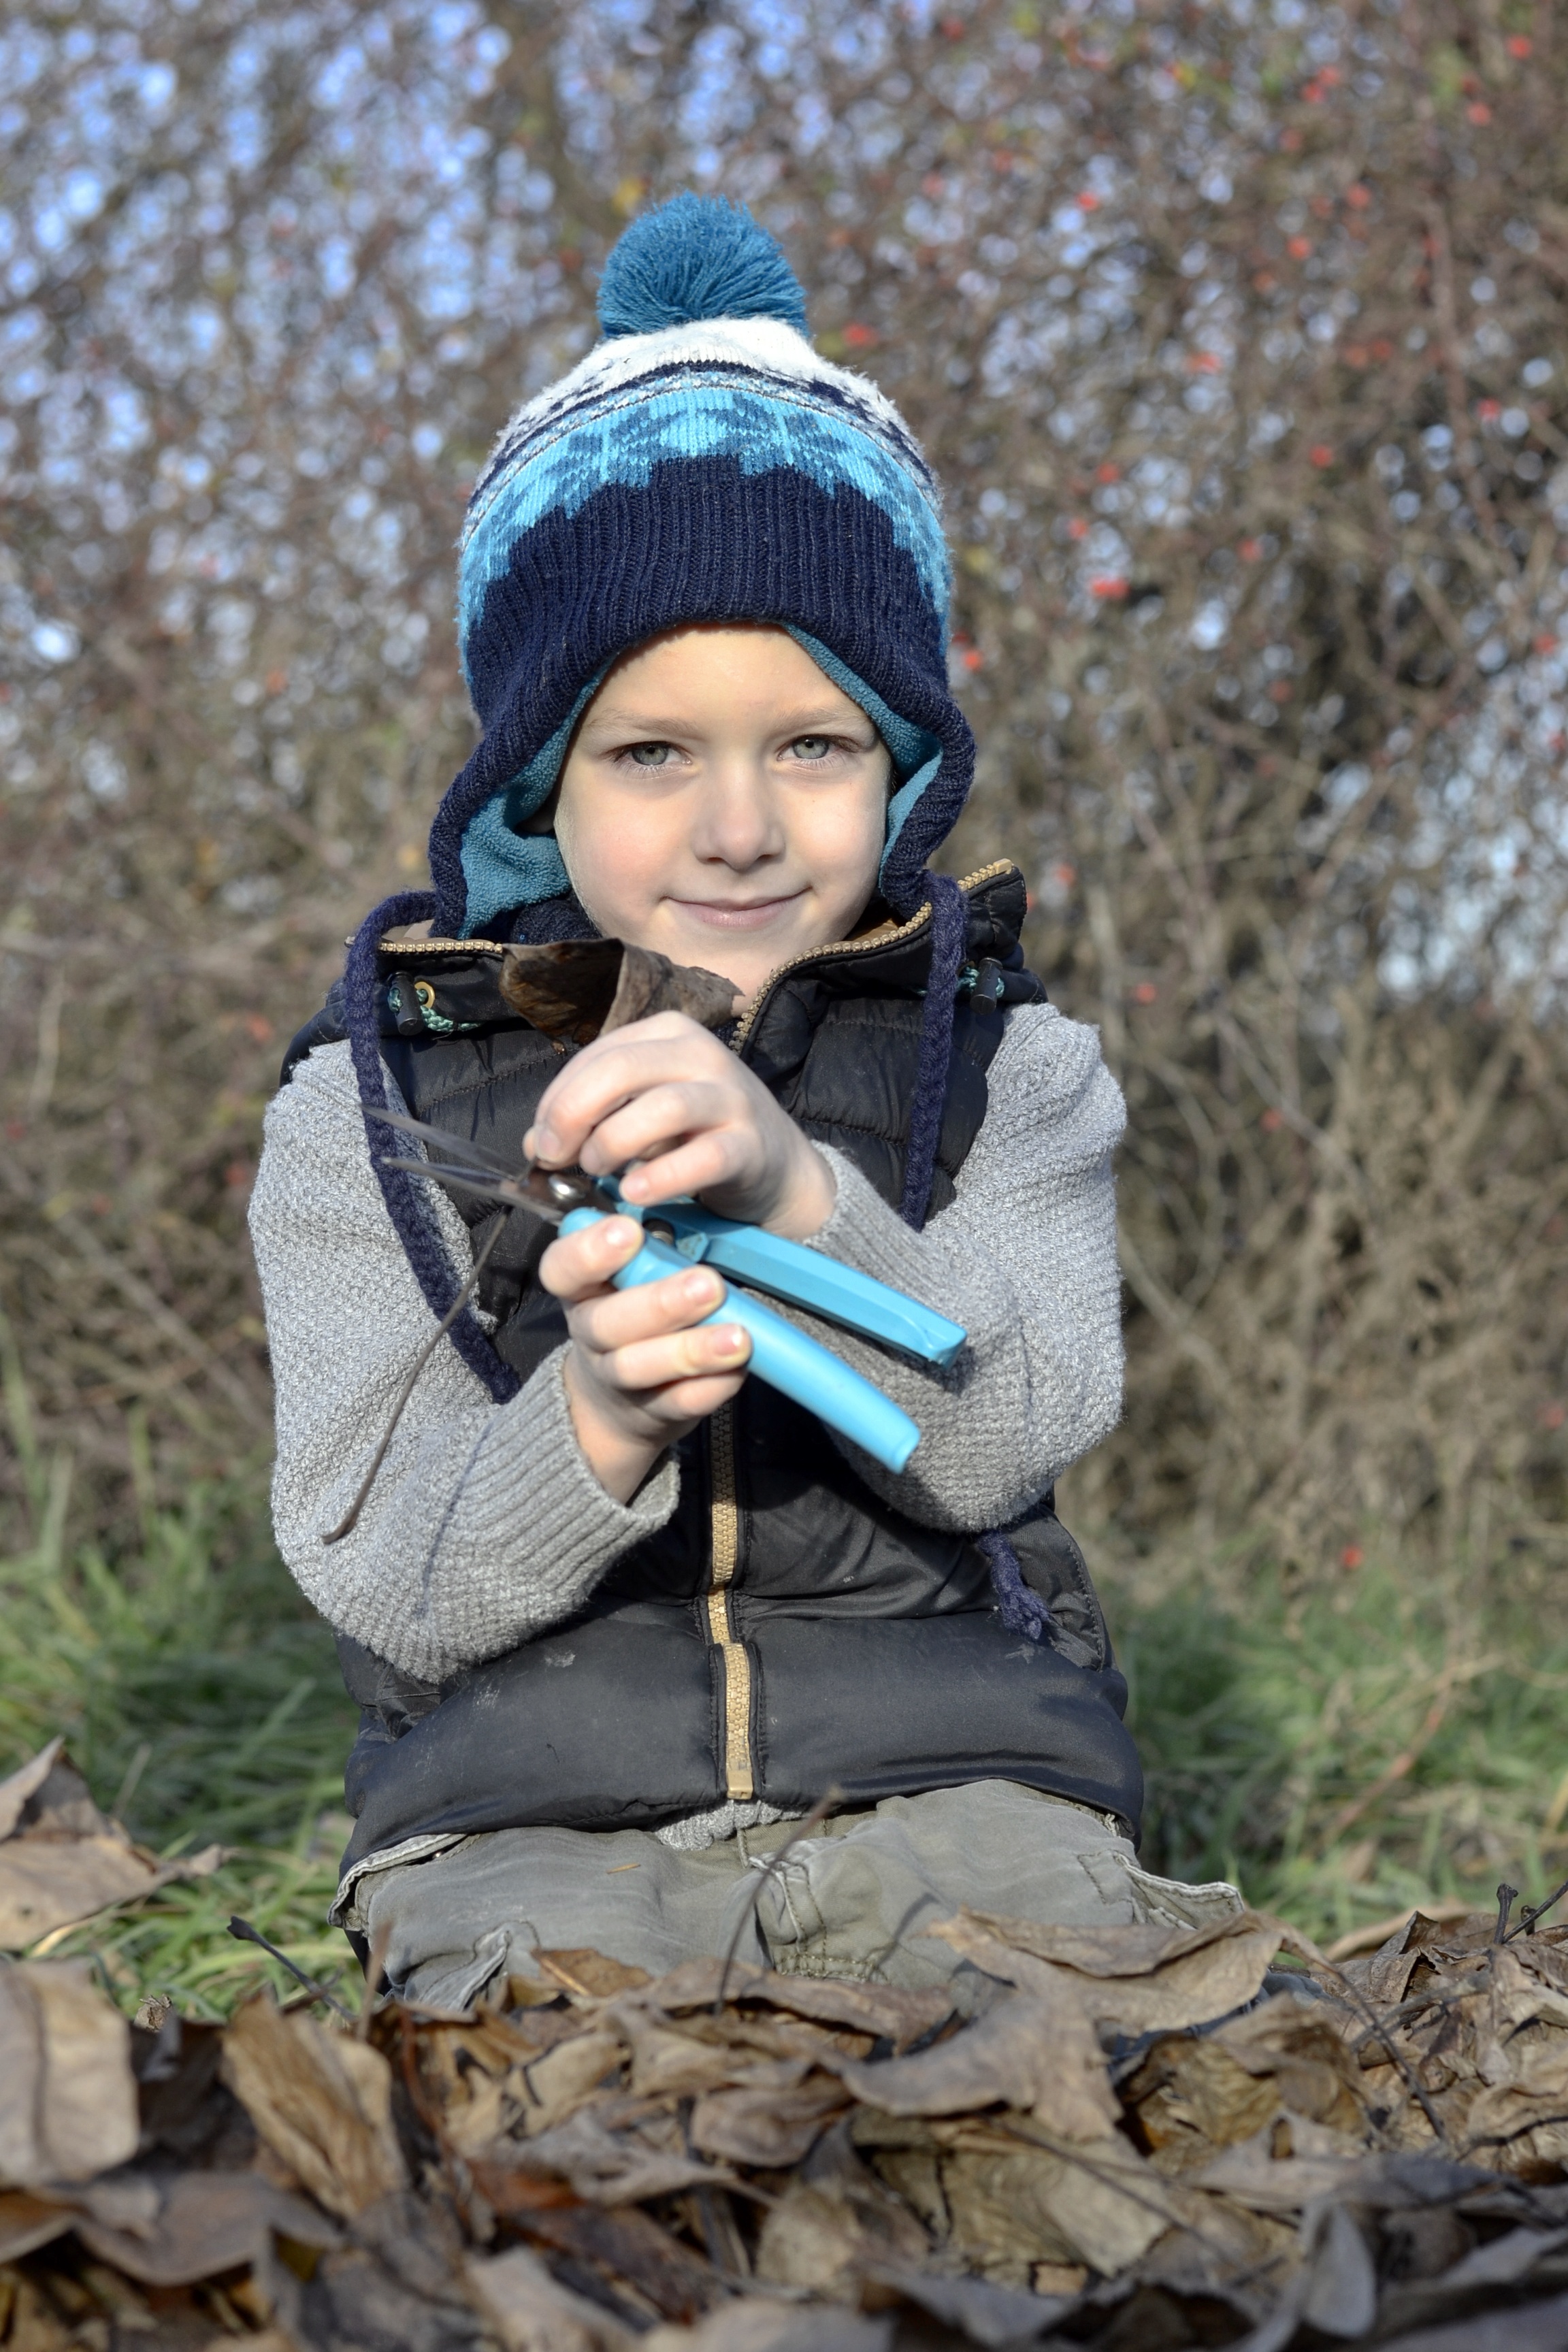
person, winter, people, boy, kid, spring, autumn, child, garden, toddler, portrait photography